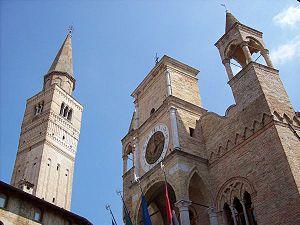
Pordenone est une ville italienne d'environ 55 000 habitants, chef-lieu de la province de Pordenone dans la région autonome du Frioul-Vénétie Julienne.